Buryats

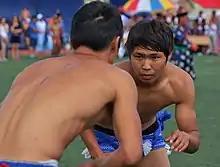
A Buryat wrestling match during the Altargana Festival

The Buryats are a Mongolic ethnic group native to southeastern Siberia who speak the Buryat language. They are one of the two largest indigenous groups in Siberia, the other being the Yakuts. The majority of the Buryats today live in their titular homeland, the Republic of Buryatia, a federal subject of Russia which sprawls along the southern coast and partially straddles Lake Baikal. Smaller groups of Buryats also inhabit Ust-Orda Buryat Okrug (Irkutsk Oblast) and the Agin-Buryat Okrug (Zabaykalsky Krai) which are to the west and east of Buryatia respectively as well as northeastern Mongolia and Inner Mongolia, China. Traditionally, they formed the major northern subgroup of the Mongols.